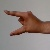
The image shows a hand gesture representing the letter 'Z' in Indian Sign Language.